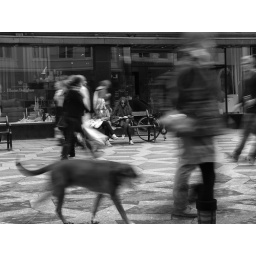
Two girls sitting on a bench in the Danish capitol.